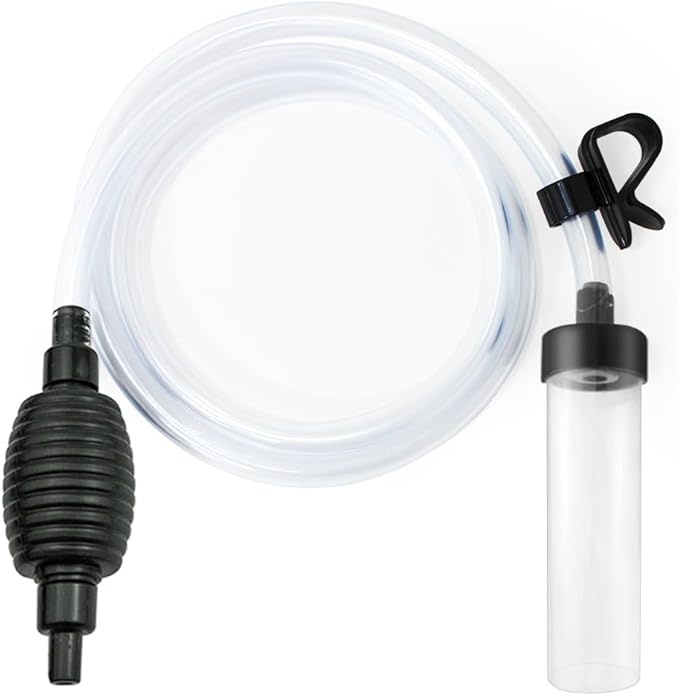
5ft-S Aquarium Siphon Vacuum Cleaner for Fish Tank Cleaning Gravel & Sand
About This FUNCTION --- Easy to control, convenient to siphon fish faeces, impurities, turbid water out of fish tank. 5 Feet HOSE --- Made from clear & elastic plastic. Makes it more durable and anti-kinking. Harmless to fishes & No peculiar smell. GRAVEL TUBE --- Sinkable, with a detachable filter screen inside. Will not disturb fish or decor when it's working. SIPHON BALL --- All you need to do is to pinch it several times, water will flow out automatically. Without striking a blowing. WARRANTY --- For 3 months after the date of purchase, we take care of all quality-related issues with a FREE replacement or refund. If you have any questions, do not hesitate to contact our professional after-sale service.
Brand: Laifoo
Category: Animals & Pet Supplies > Pet Supplies > Fish & Aquatic Supplies > Aquarium Cleaning Supplies > Gravel Vacuums